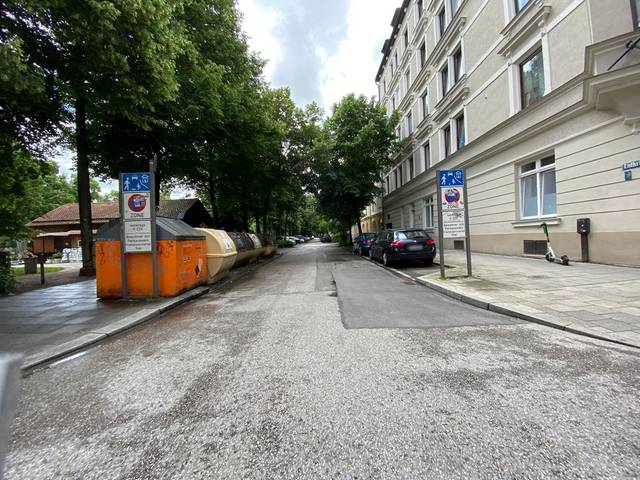
Region: Germany
Coordinates: 48.127, 11.598